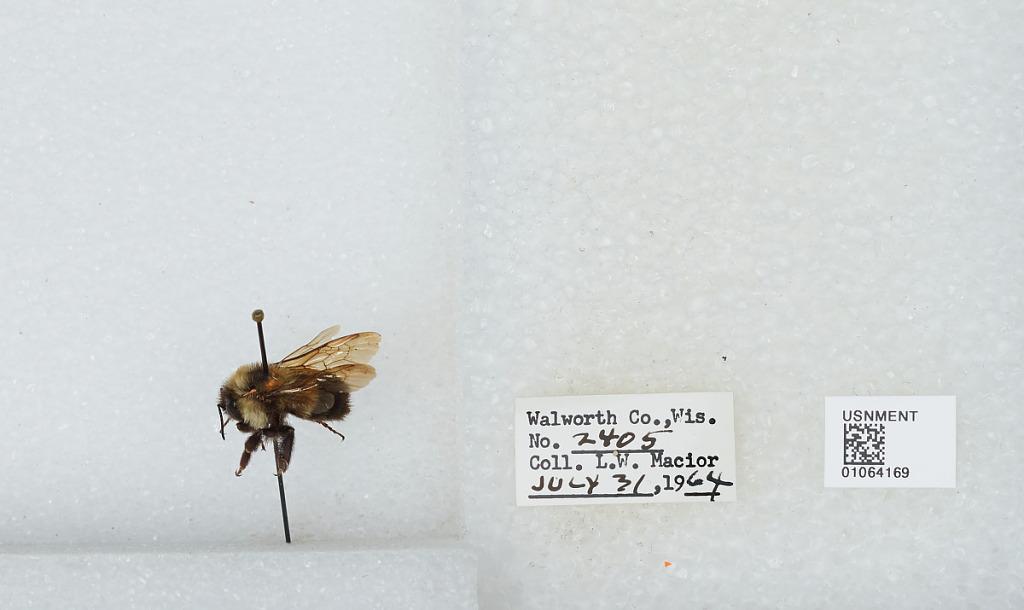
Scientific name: Bombus (Bombus) affinis Cresson
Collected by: L. Macior
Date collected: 1964-7-31
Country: United States
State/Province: Wisconsin
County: Walworth
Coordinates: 42.67, -88.54